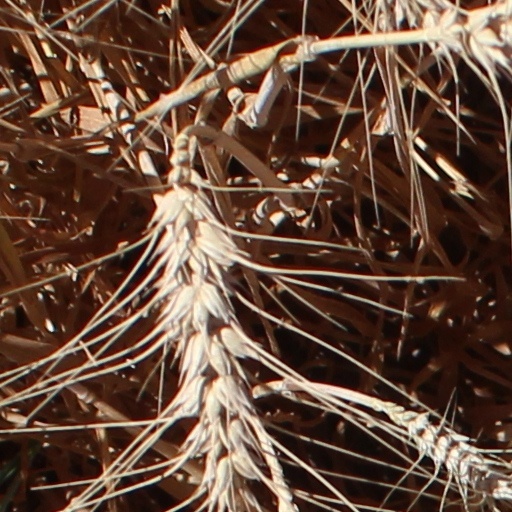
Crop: wheat